Squatting in Malaysia

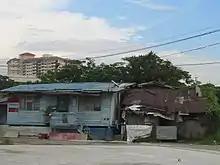

Squatting in Malaysia is the occupation of unused or derelict buildings or land without the permission of the owner. Squatting began after World War II and is governed by various laws. Recently, the government has announced its intention to house squatters in affordable housing.